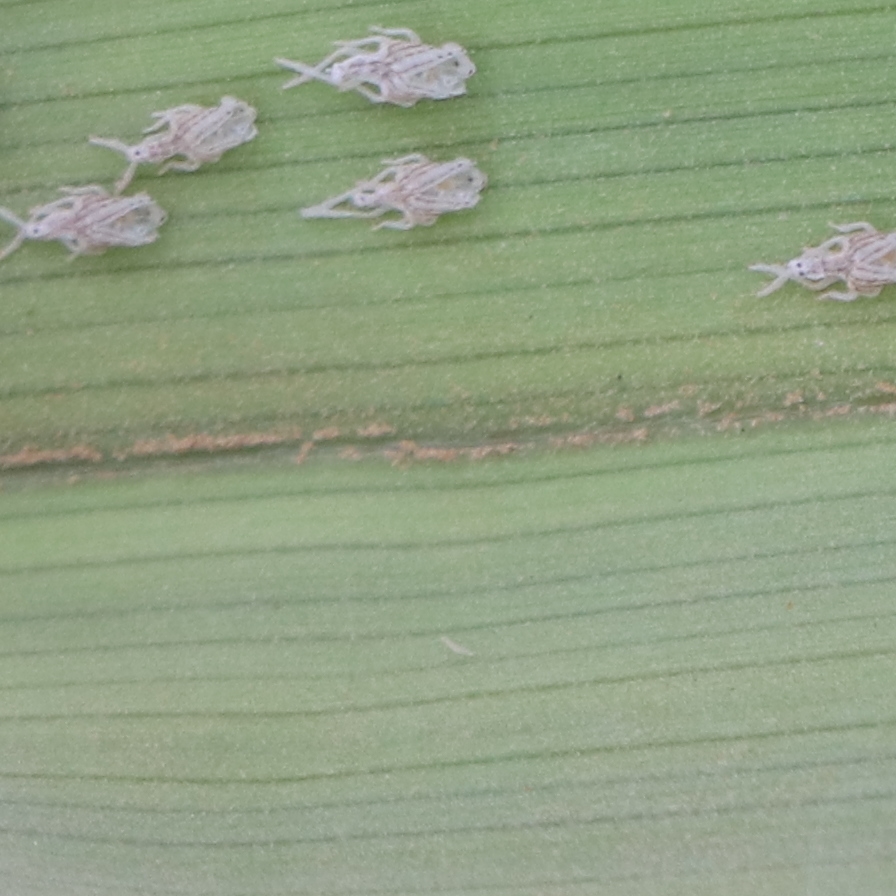
Label: Bug